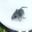
Label: mouse